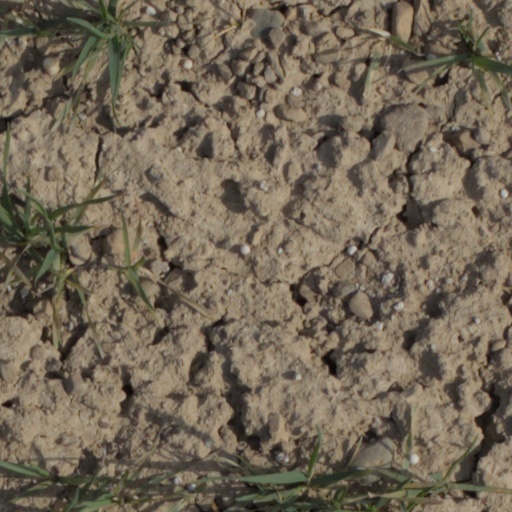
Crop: wheat